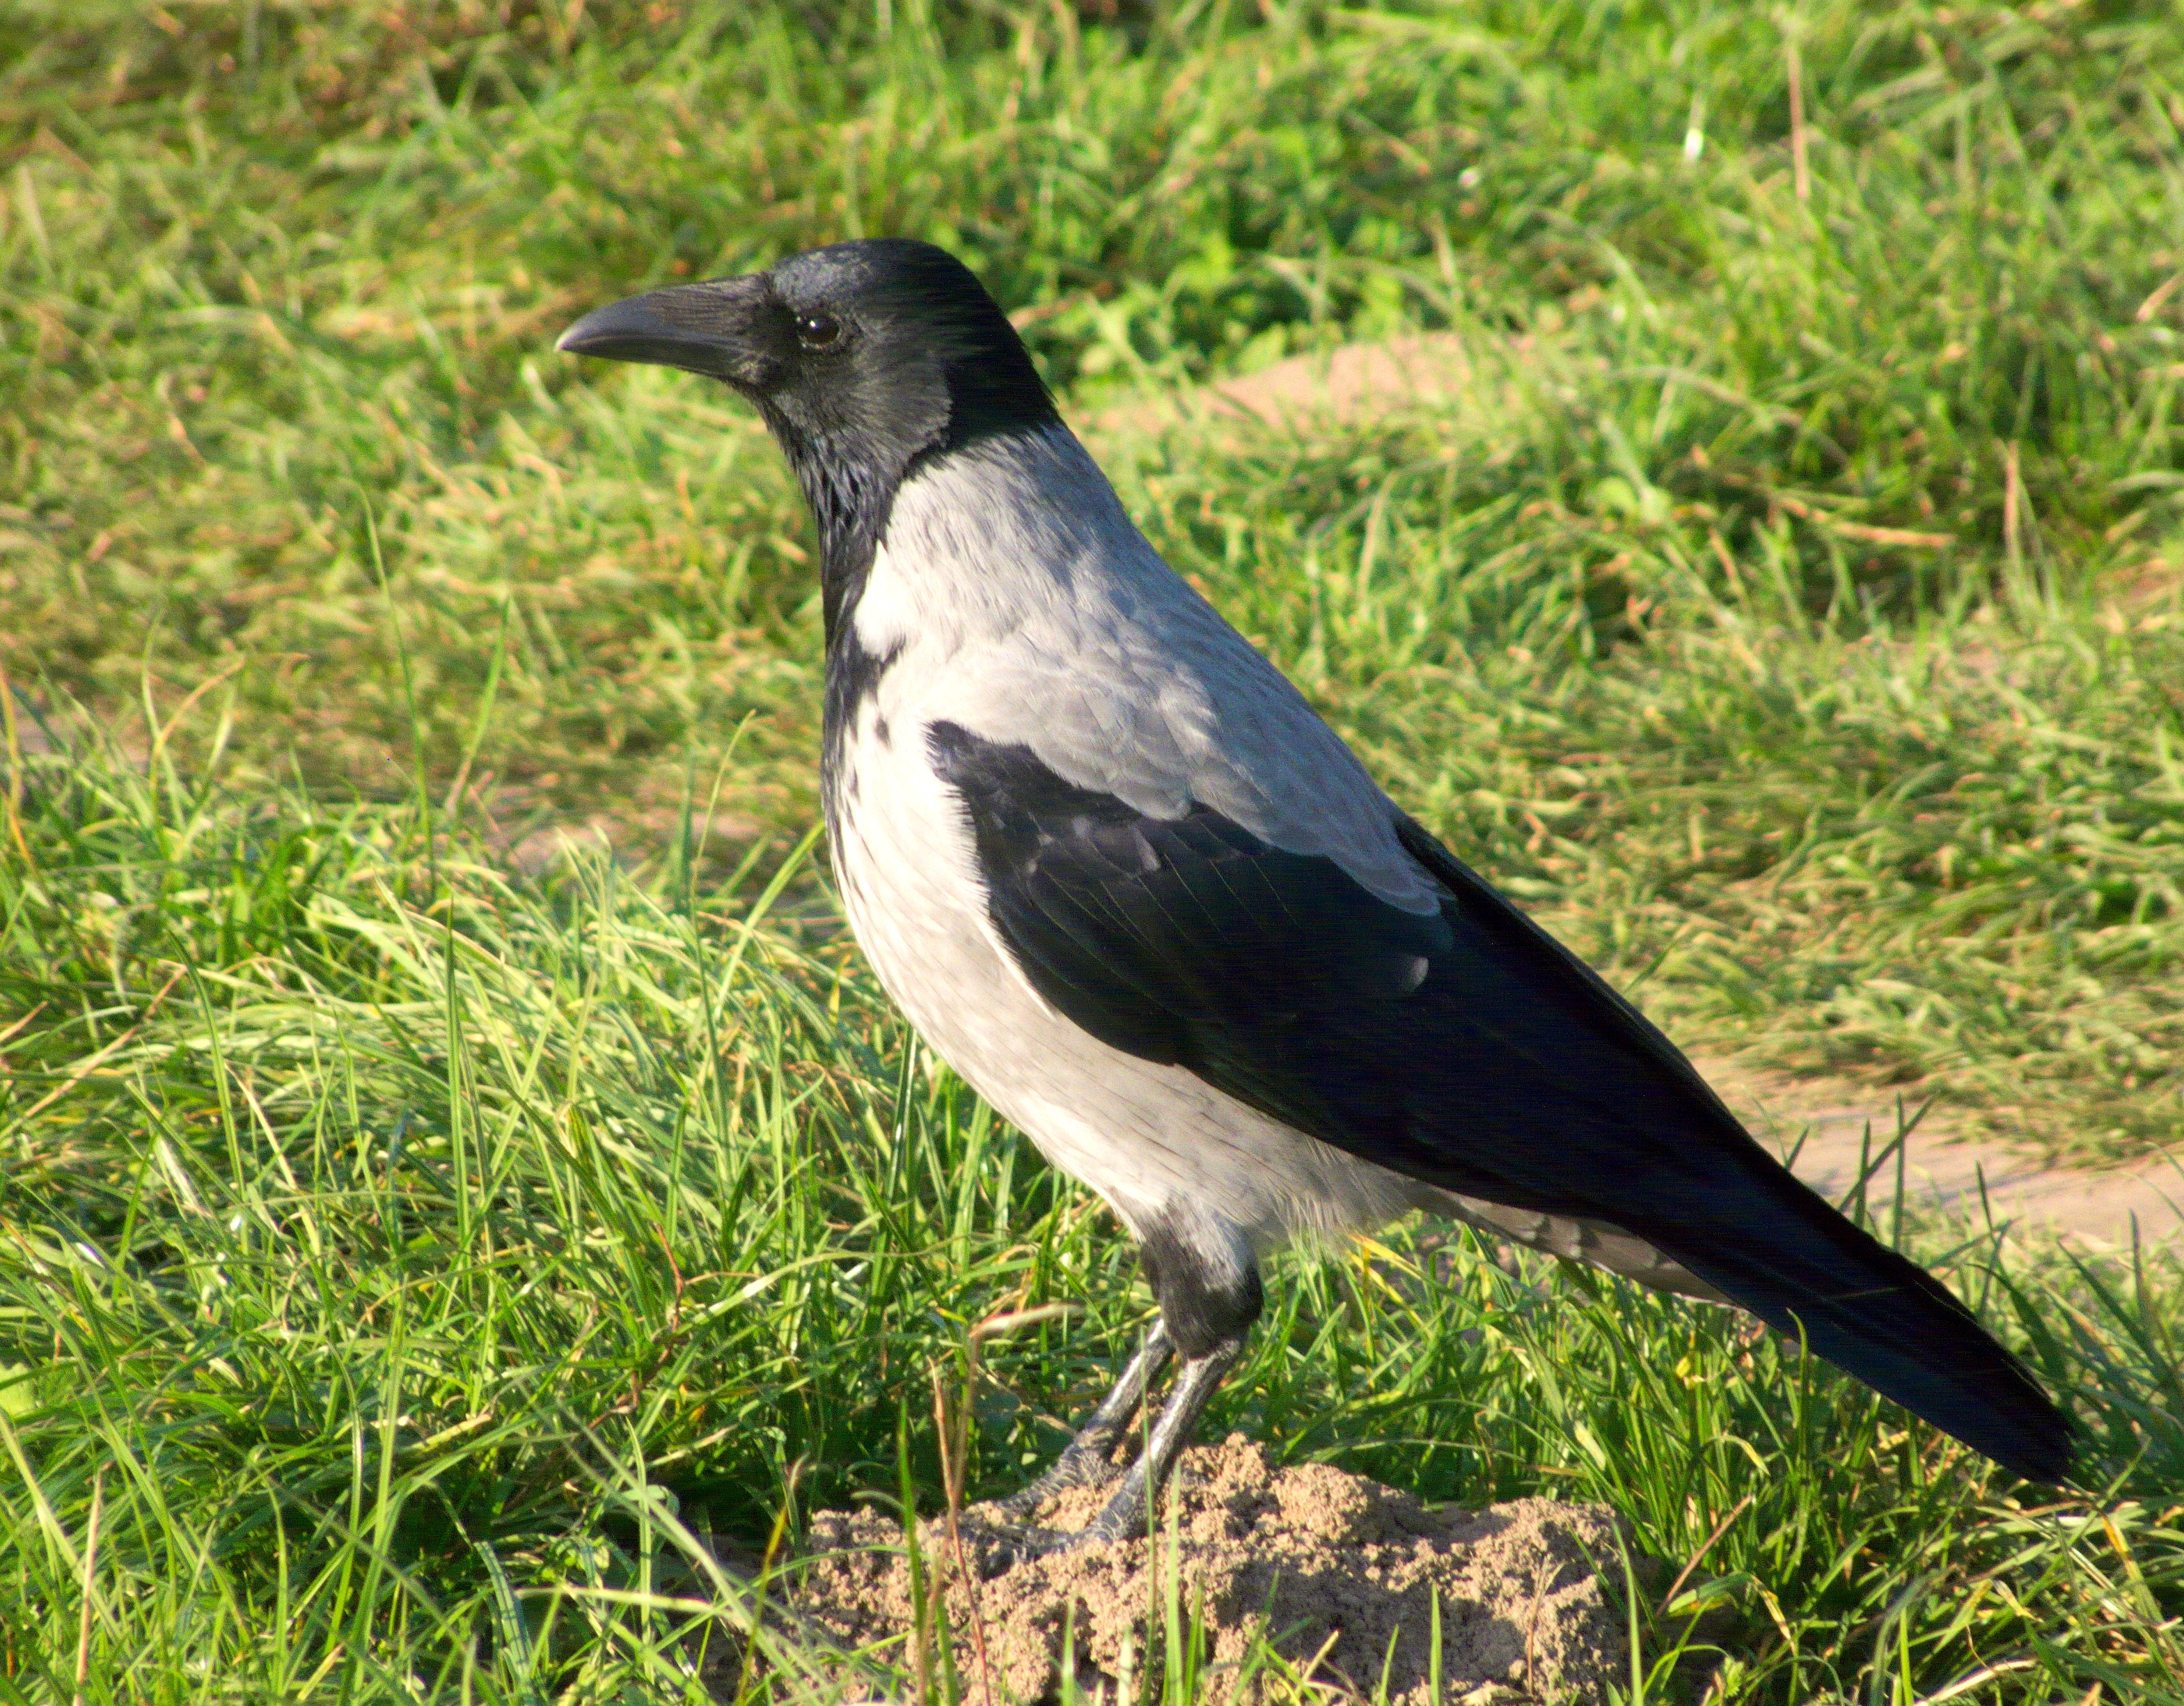
nature, bird, animal, wildlife, beak, fauna, rook, vertebrate, blackbird, magpie, eurasian magpie, perching bird, emberizidae, cinclidae, crow like bird, stock dove, acridotheres, common myna